Ontario Highway 650

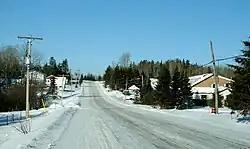
Highway 650 through the community of Dane

Highway 650 begins in the west at Highway 112, travelling southeast through the community of Dane. It passes several residences and turns east. The highway exits the community and crosses the Ontario Northland Railway (ONR), east of which the road is sparsely travelled. It zig-zags southeast through dense forest. After crossing a swamp, the highway curves to the northeast and passes beneath two high-tension transmission lines.